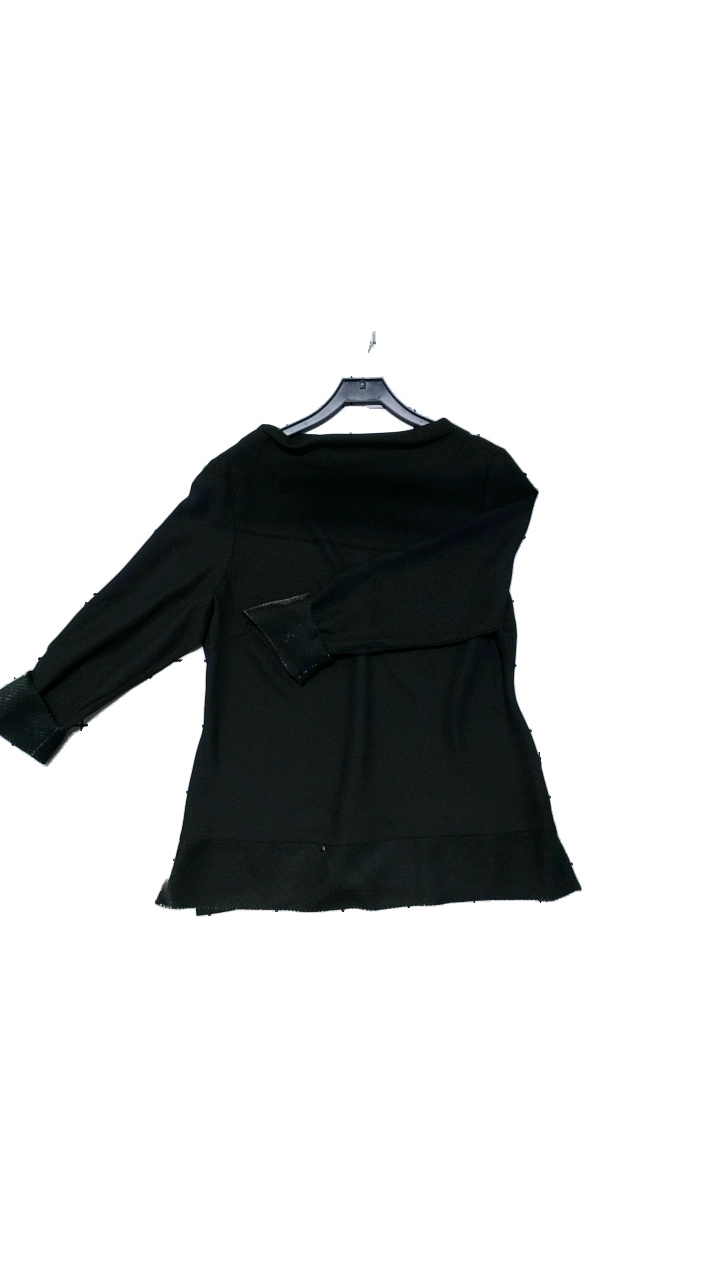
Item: Blouse (Ladies)
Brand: Cappuchini
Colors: Black
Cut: Regular, Loose
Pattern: Glitter
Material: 100% polyester
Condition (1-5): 4
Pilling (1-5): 4
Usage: Reuse
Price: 100-150